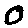
Label: 0